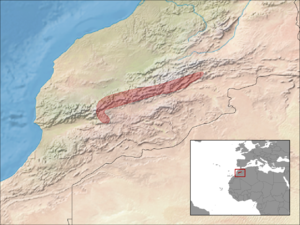
Chalcides montanus est une espèce de sauriens de la famille des Scincidae.